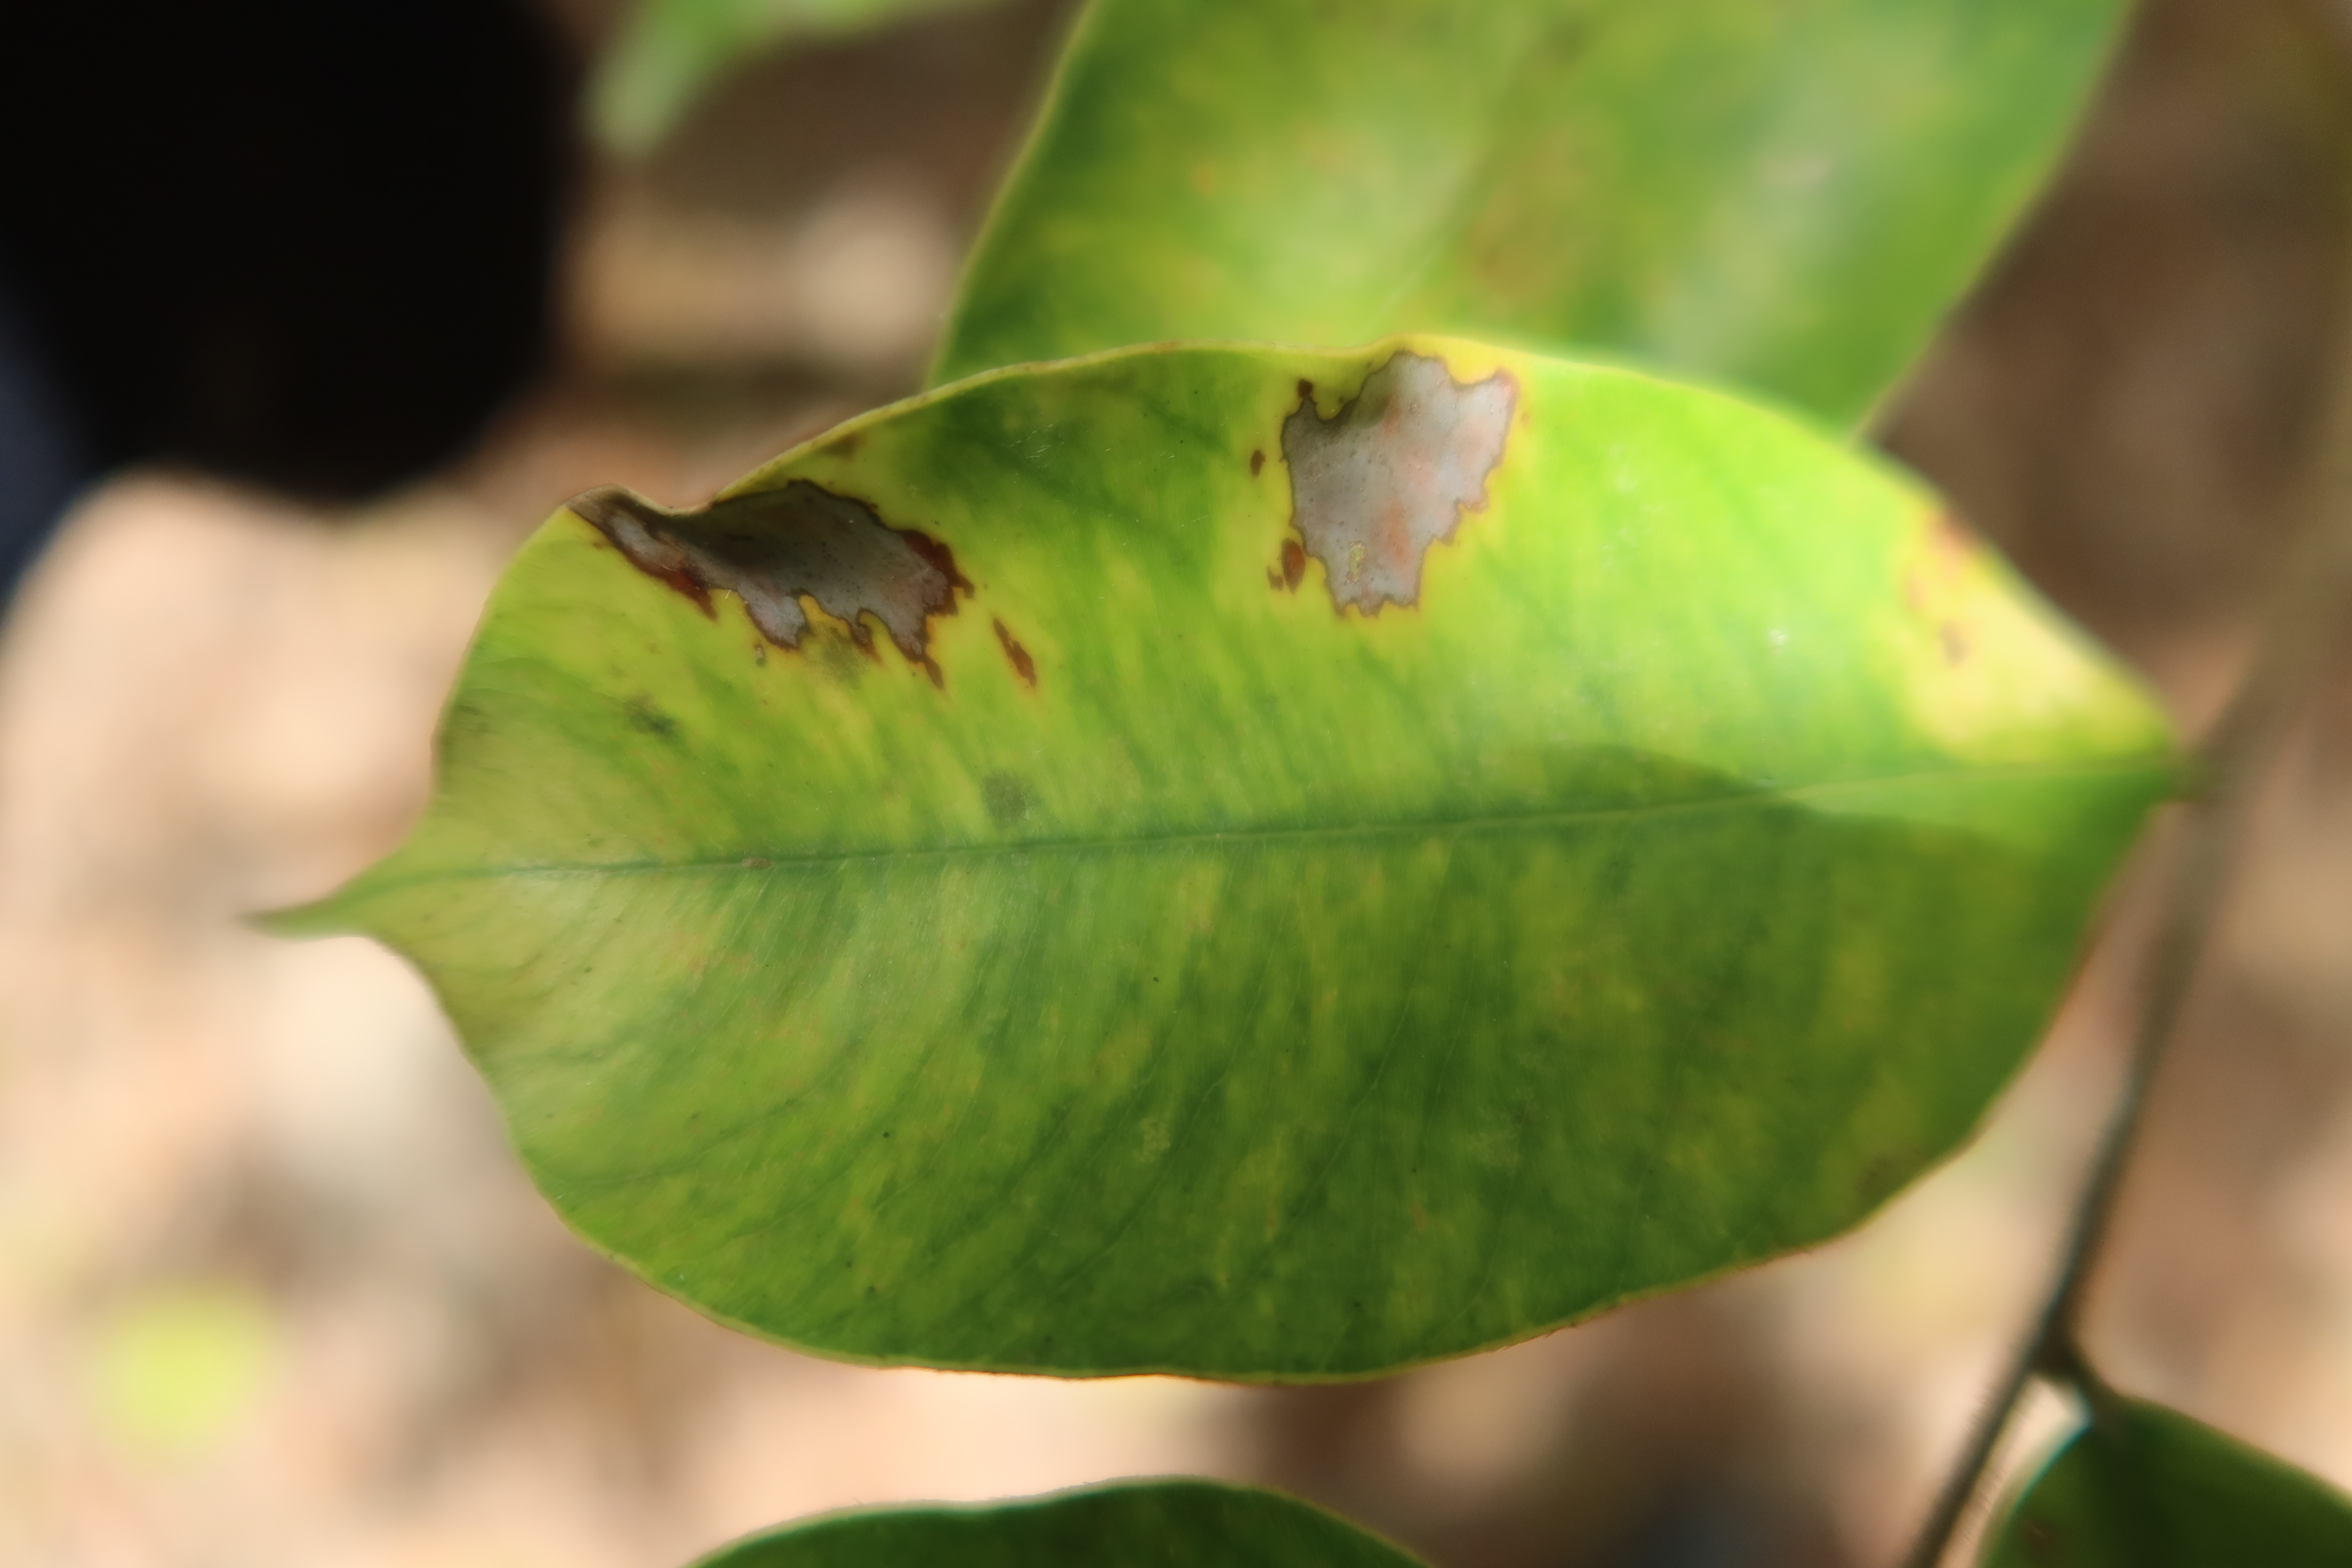
Label: Anthracnose